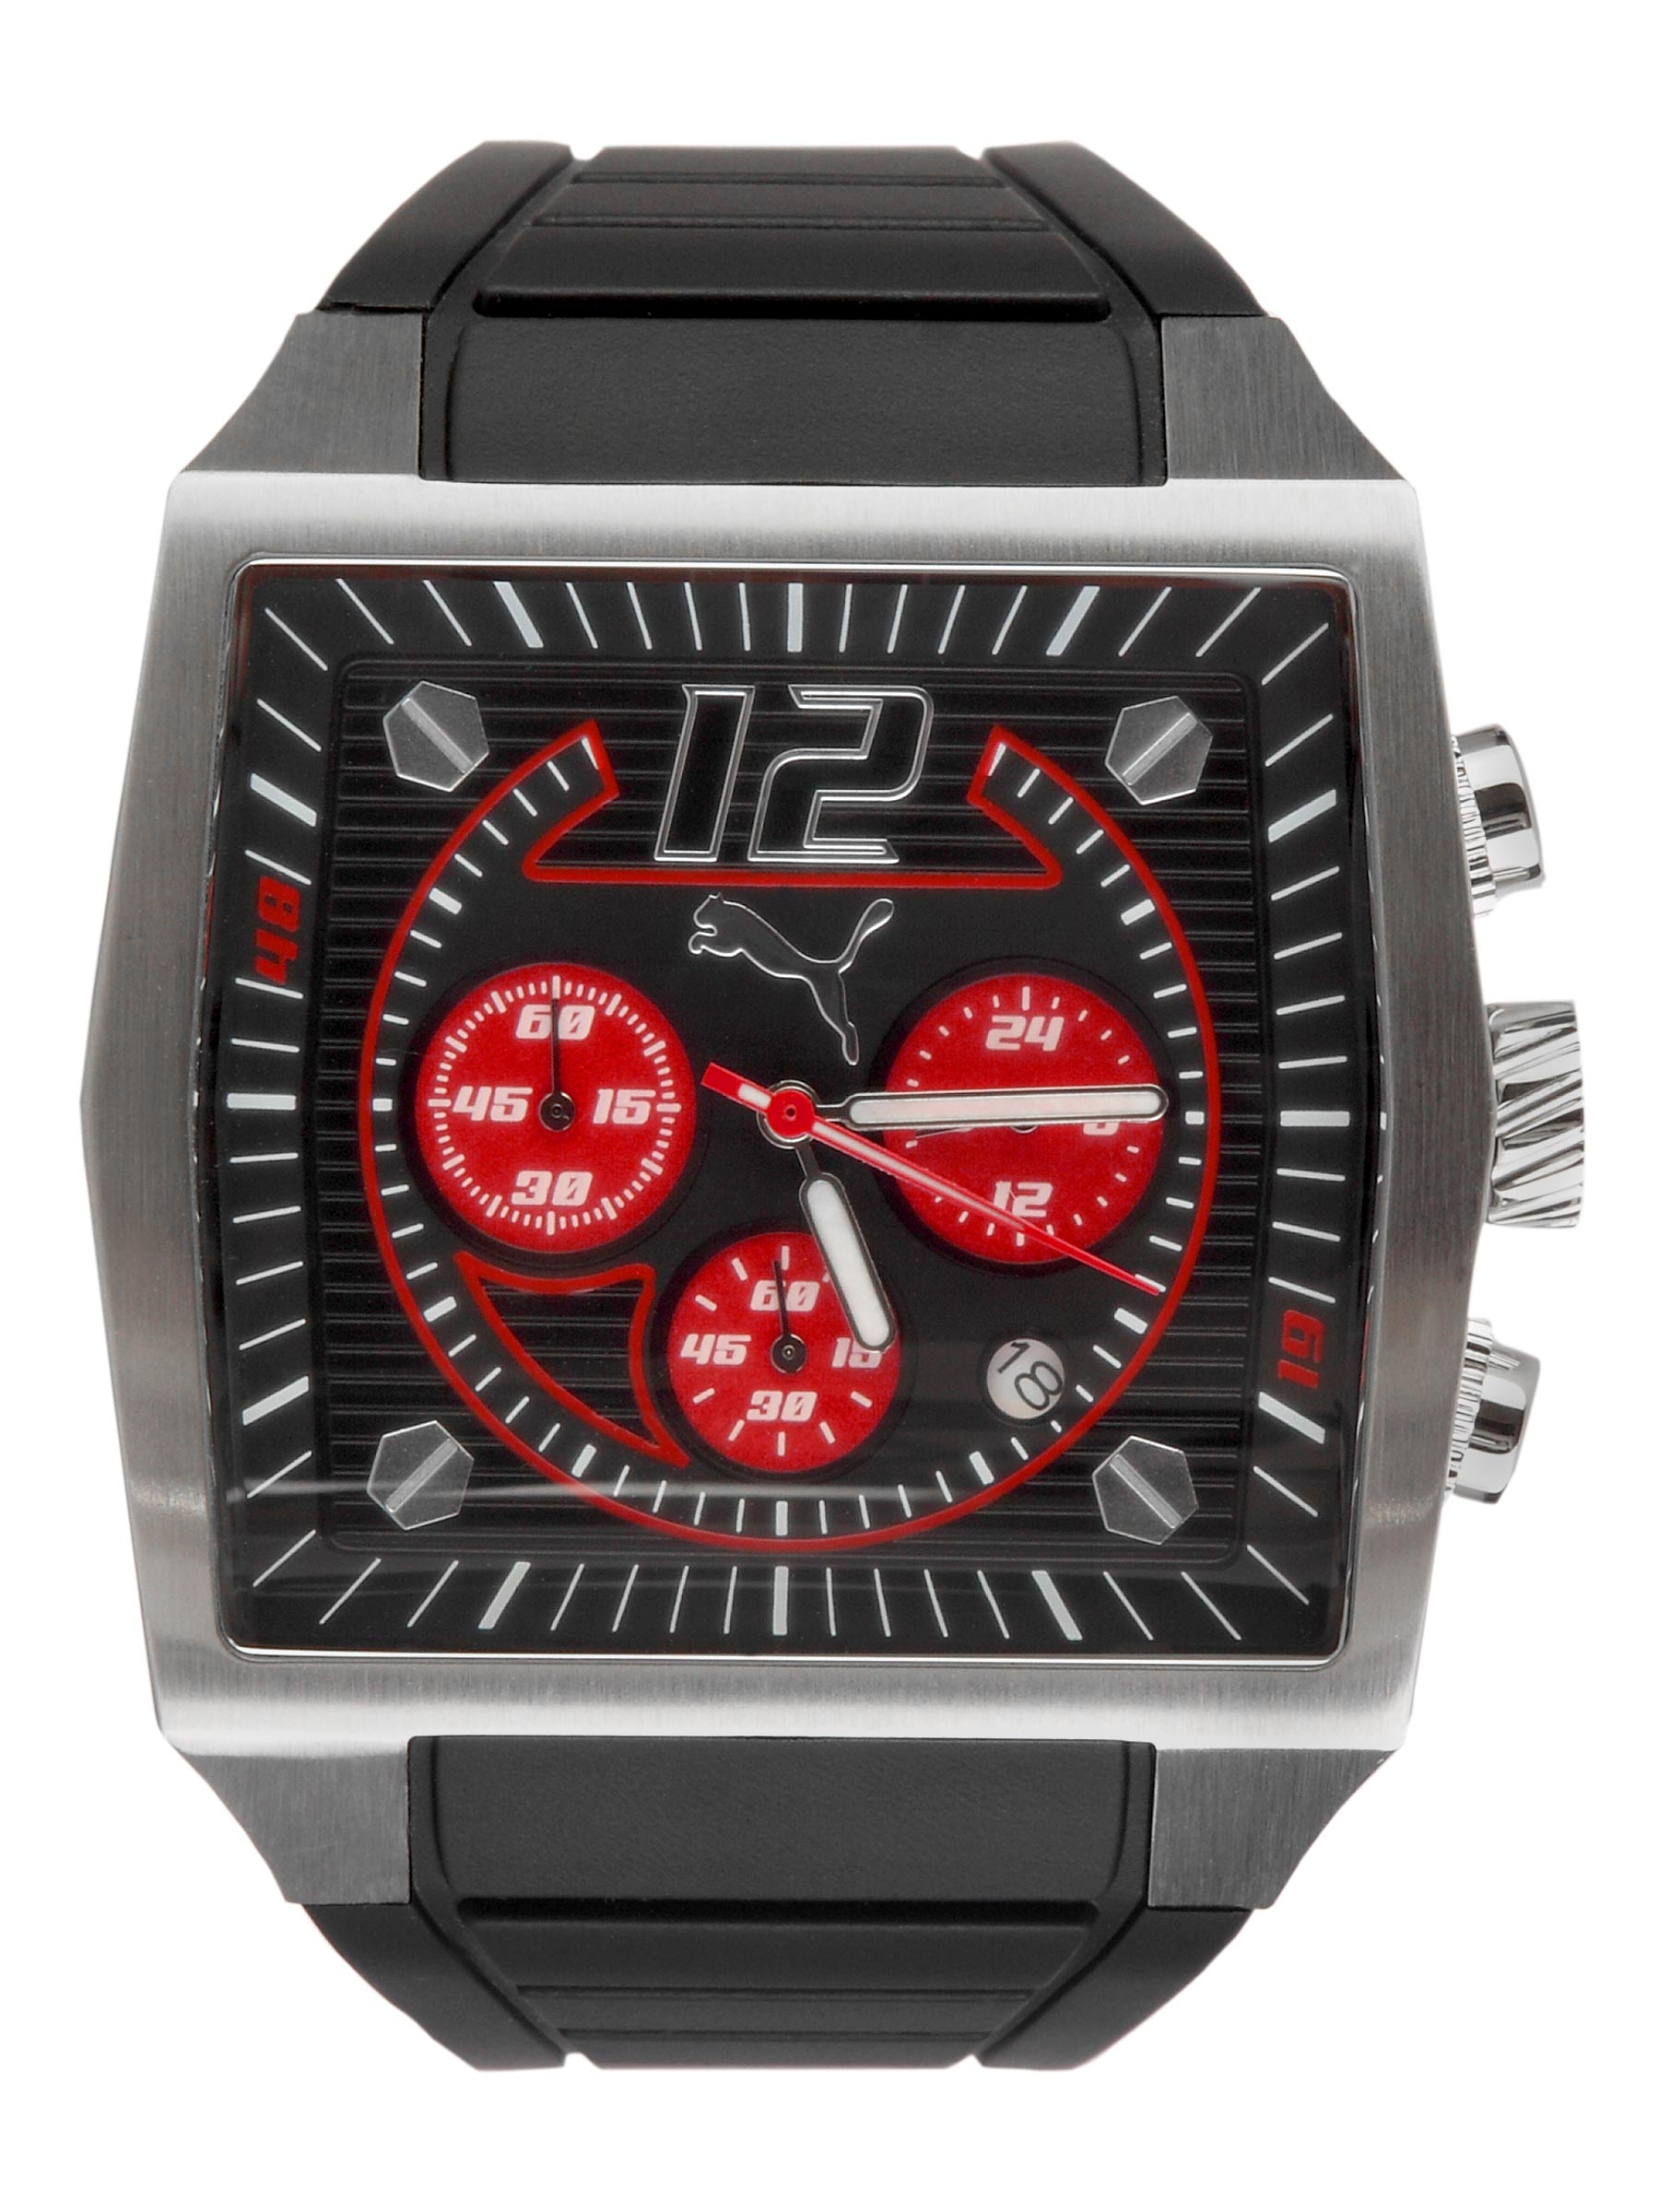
Puma Men Rod Silver Black Watches
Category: Accessories / Watches / Watches
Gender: Men
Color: Black
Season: Winter 2016
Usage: Casual